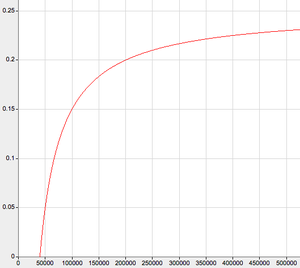
Taux équivalent d'un impôt négatif sur le revenu associant une allocation de 10.000 et un taux de prélèvement de 25%.
L'impôt négatif sur le revenu est un système d'impôt unique qui consiste en l’allocation à tout individu d’un montant fixe par l’État, un « impôt négatif », couplé à « impôt positif normal, progressif » à partir d’un certain niveau de revenu.